Nudge theory

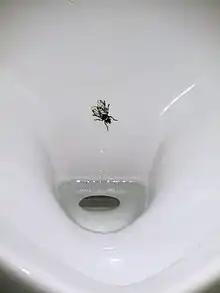

The book also gained a following among US and UK politicians, as well as in the private sector and in public health.